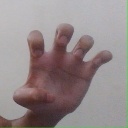
अक्षर: झ